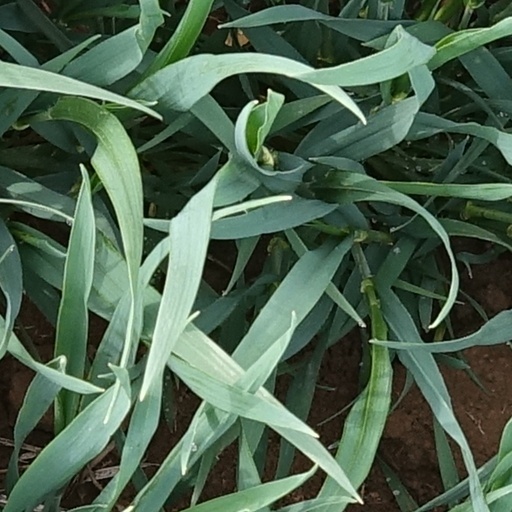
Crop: wheat